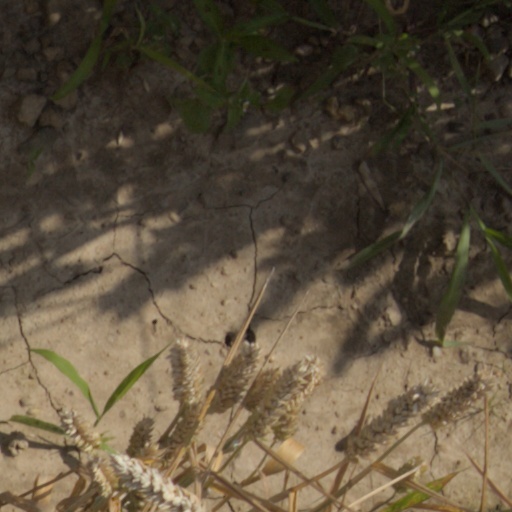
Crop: wheat